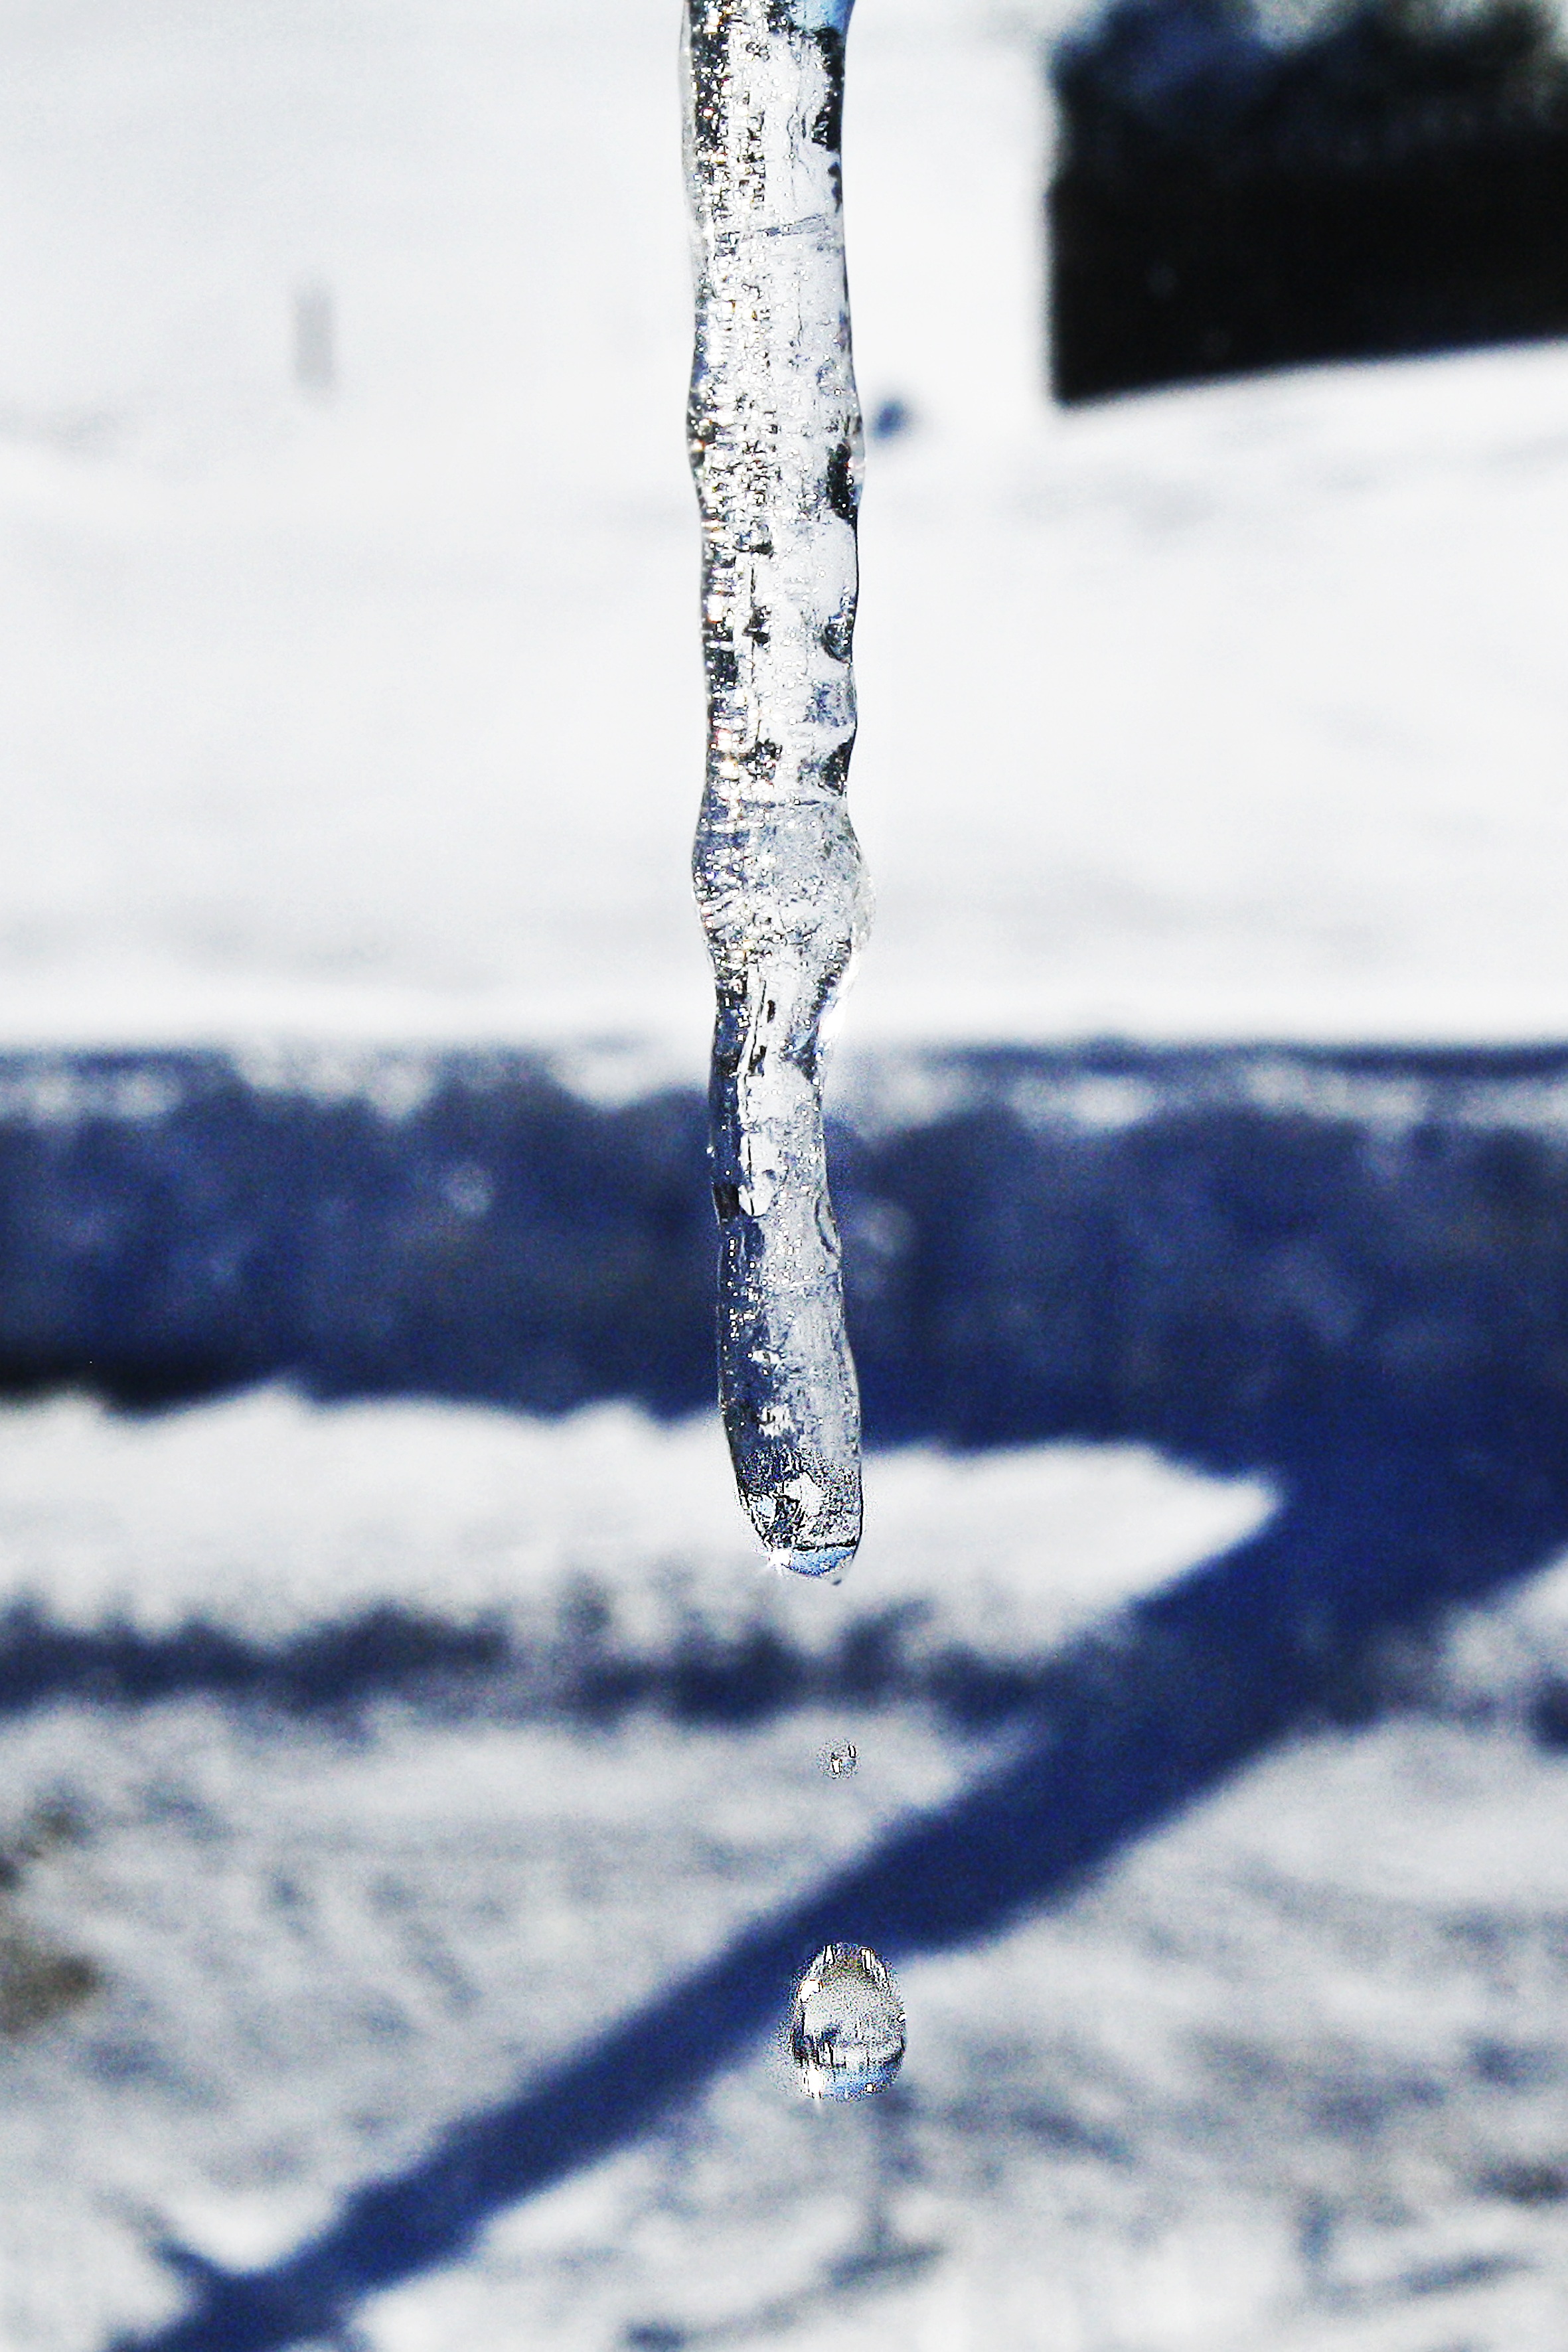
water, snow, winter, drop, ice, weather, blue, season, blizzard, icicle, freezing, winter storm